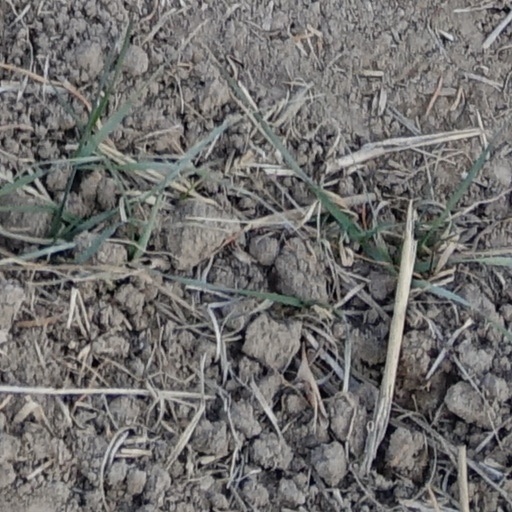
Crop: wheat